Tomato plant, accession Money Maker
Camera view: vertical (180 deg); turntable rotation: 0 degrees
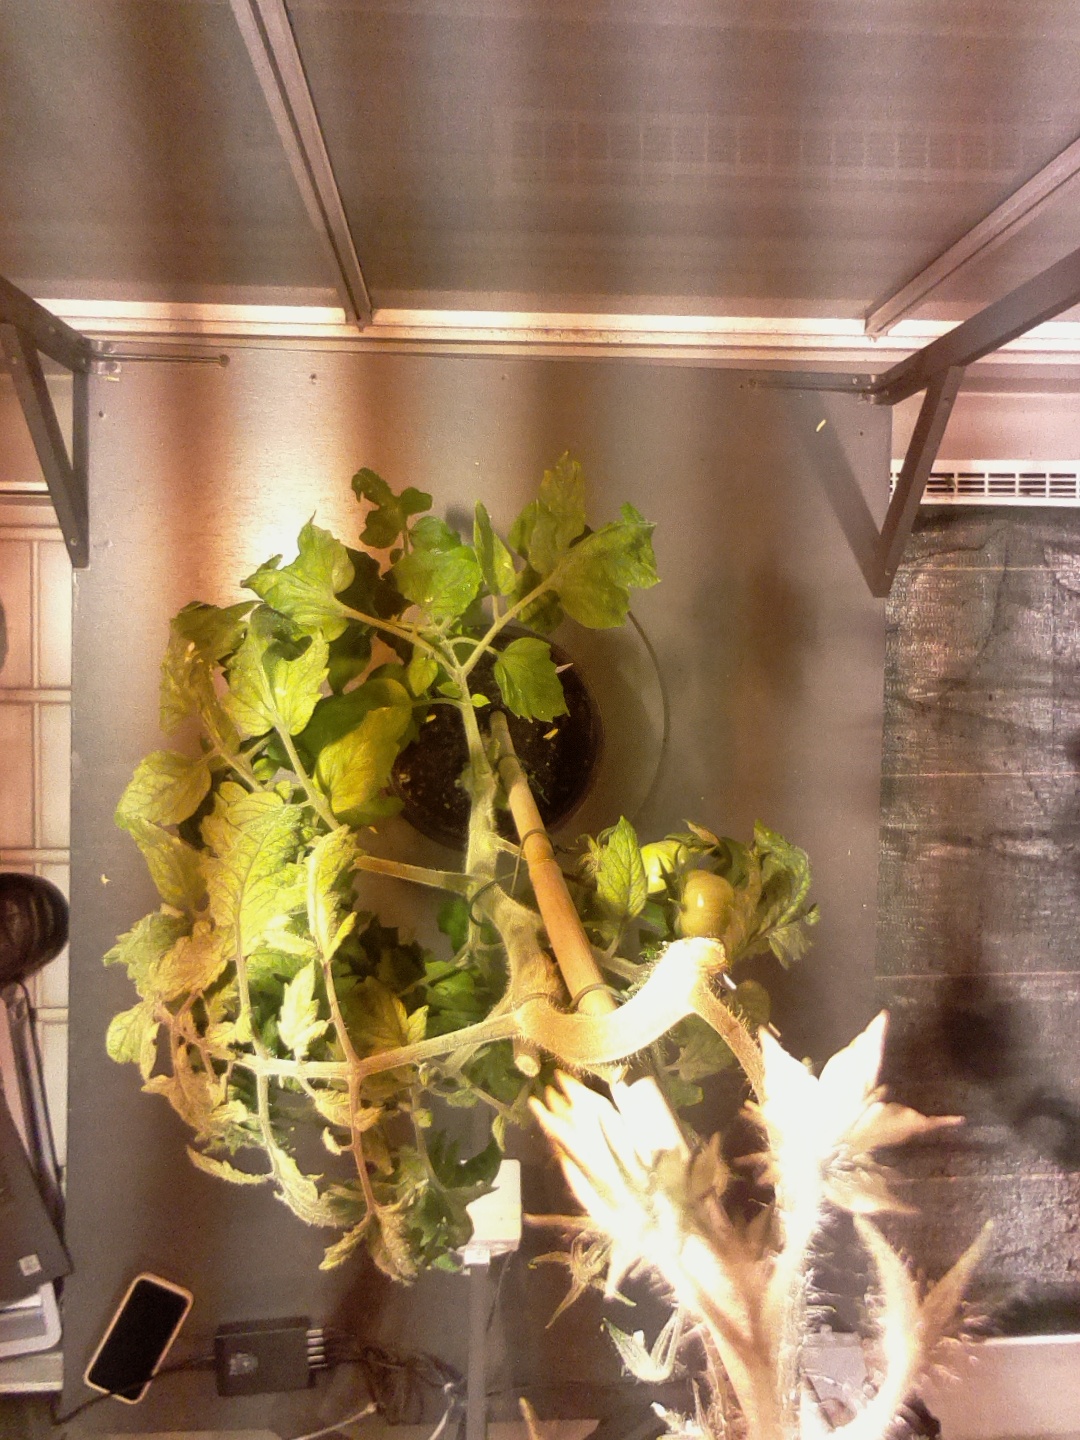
BBCH growth stage 74: 40%-50% of final fruit size